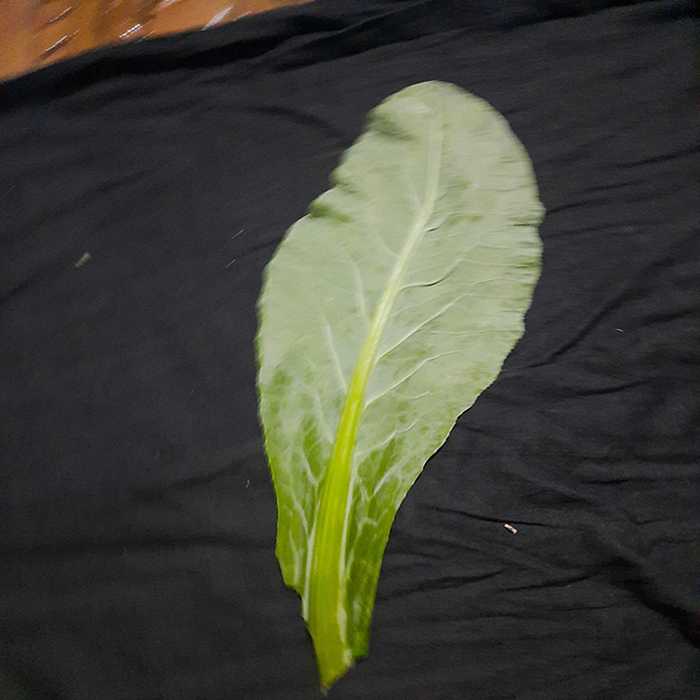
Plant: Cauliflower
Label: Fresh leaf